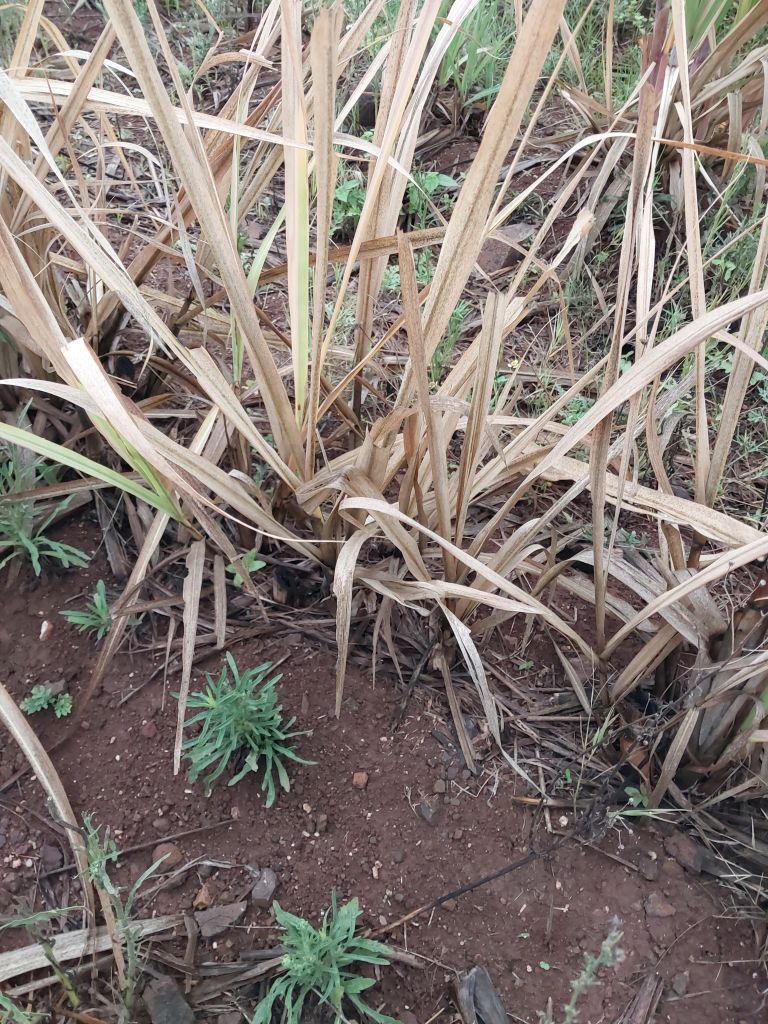
Label: Sett Rot